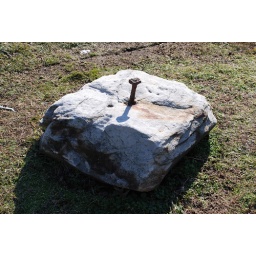
Before wooden railroad ties were used in America, stones with iron spikes driven into them were used to hold railroad tracks into place.